Connecticut Military Department

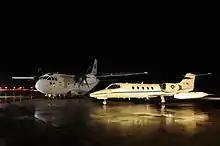
A C-21A of the Connecticut Air National Guard sits beside a C-27 during an Alenia familiarisation visit to Bradley ANGB

The Connecticut Air National Guard traces its history back to World War I with the beginnings also of the United States Army Air Service. It comprises approximately 1,200 airmen and officers assigned to the 103rd Airlift Wing and 103rd Air Control Squadron. The 103rd Airlift Wing is based in East Granby at the Bradley Air National Guard Base at Bradley International Airport.